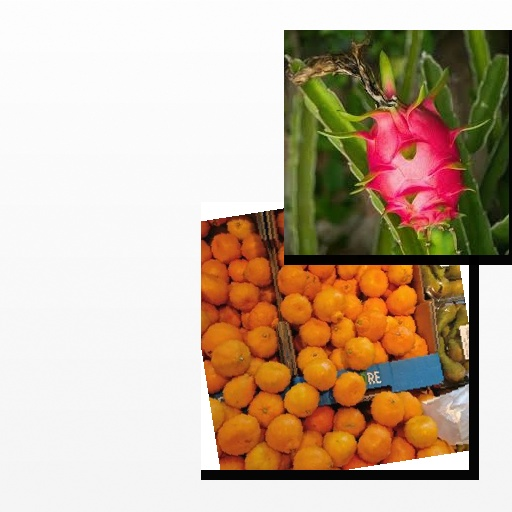
Food items: dragon_fruit, satsuma